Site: brandenburg
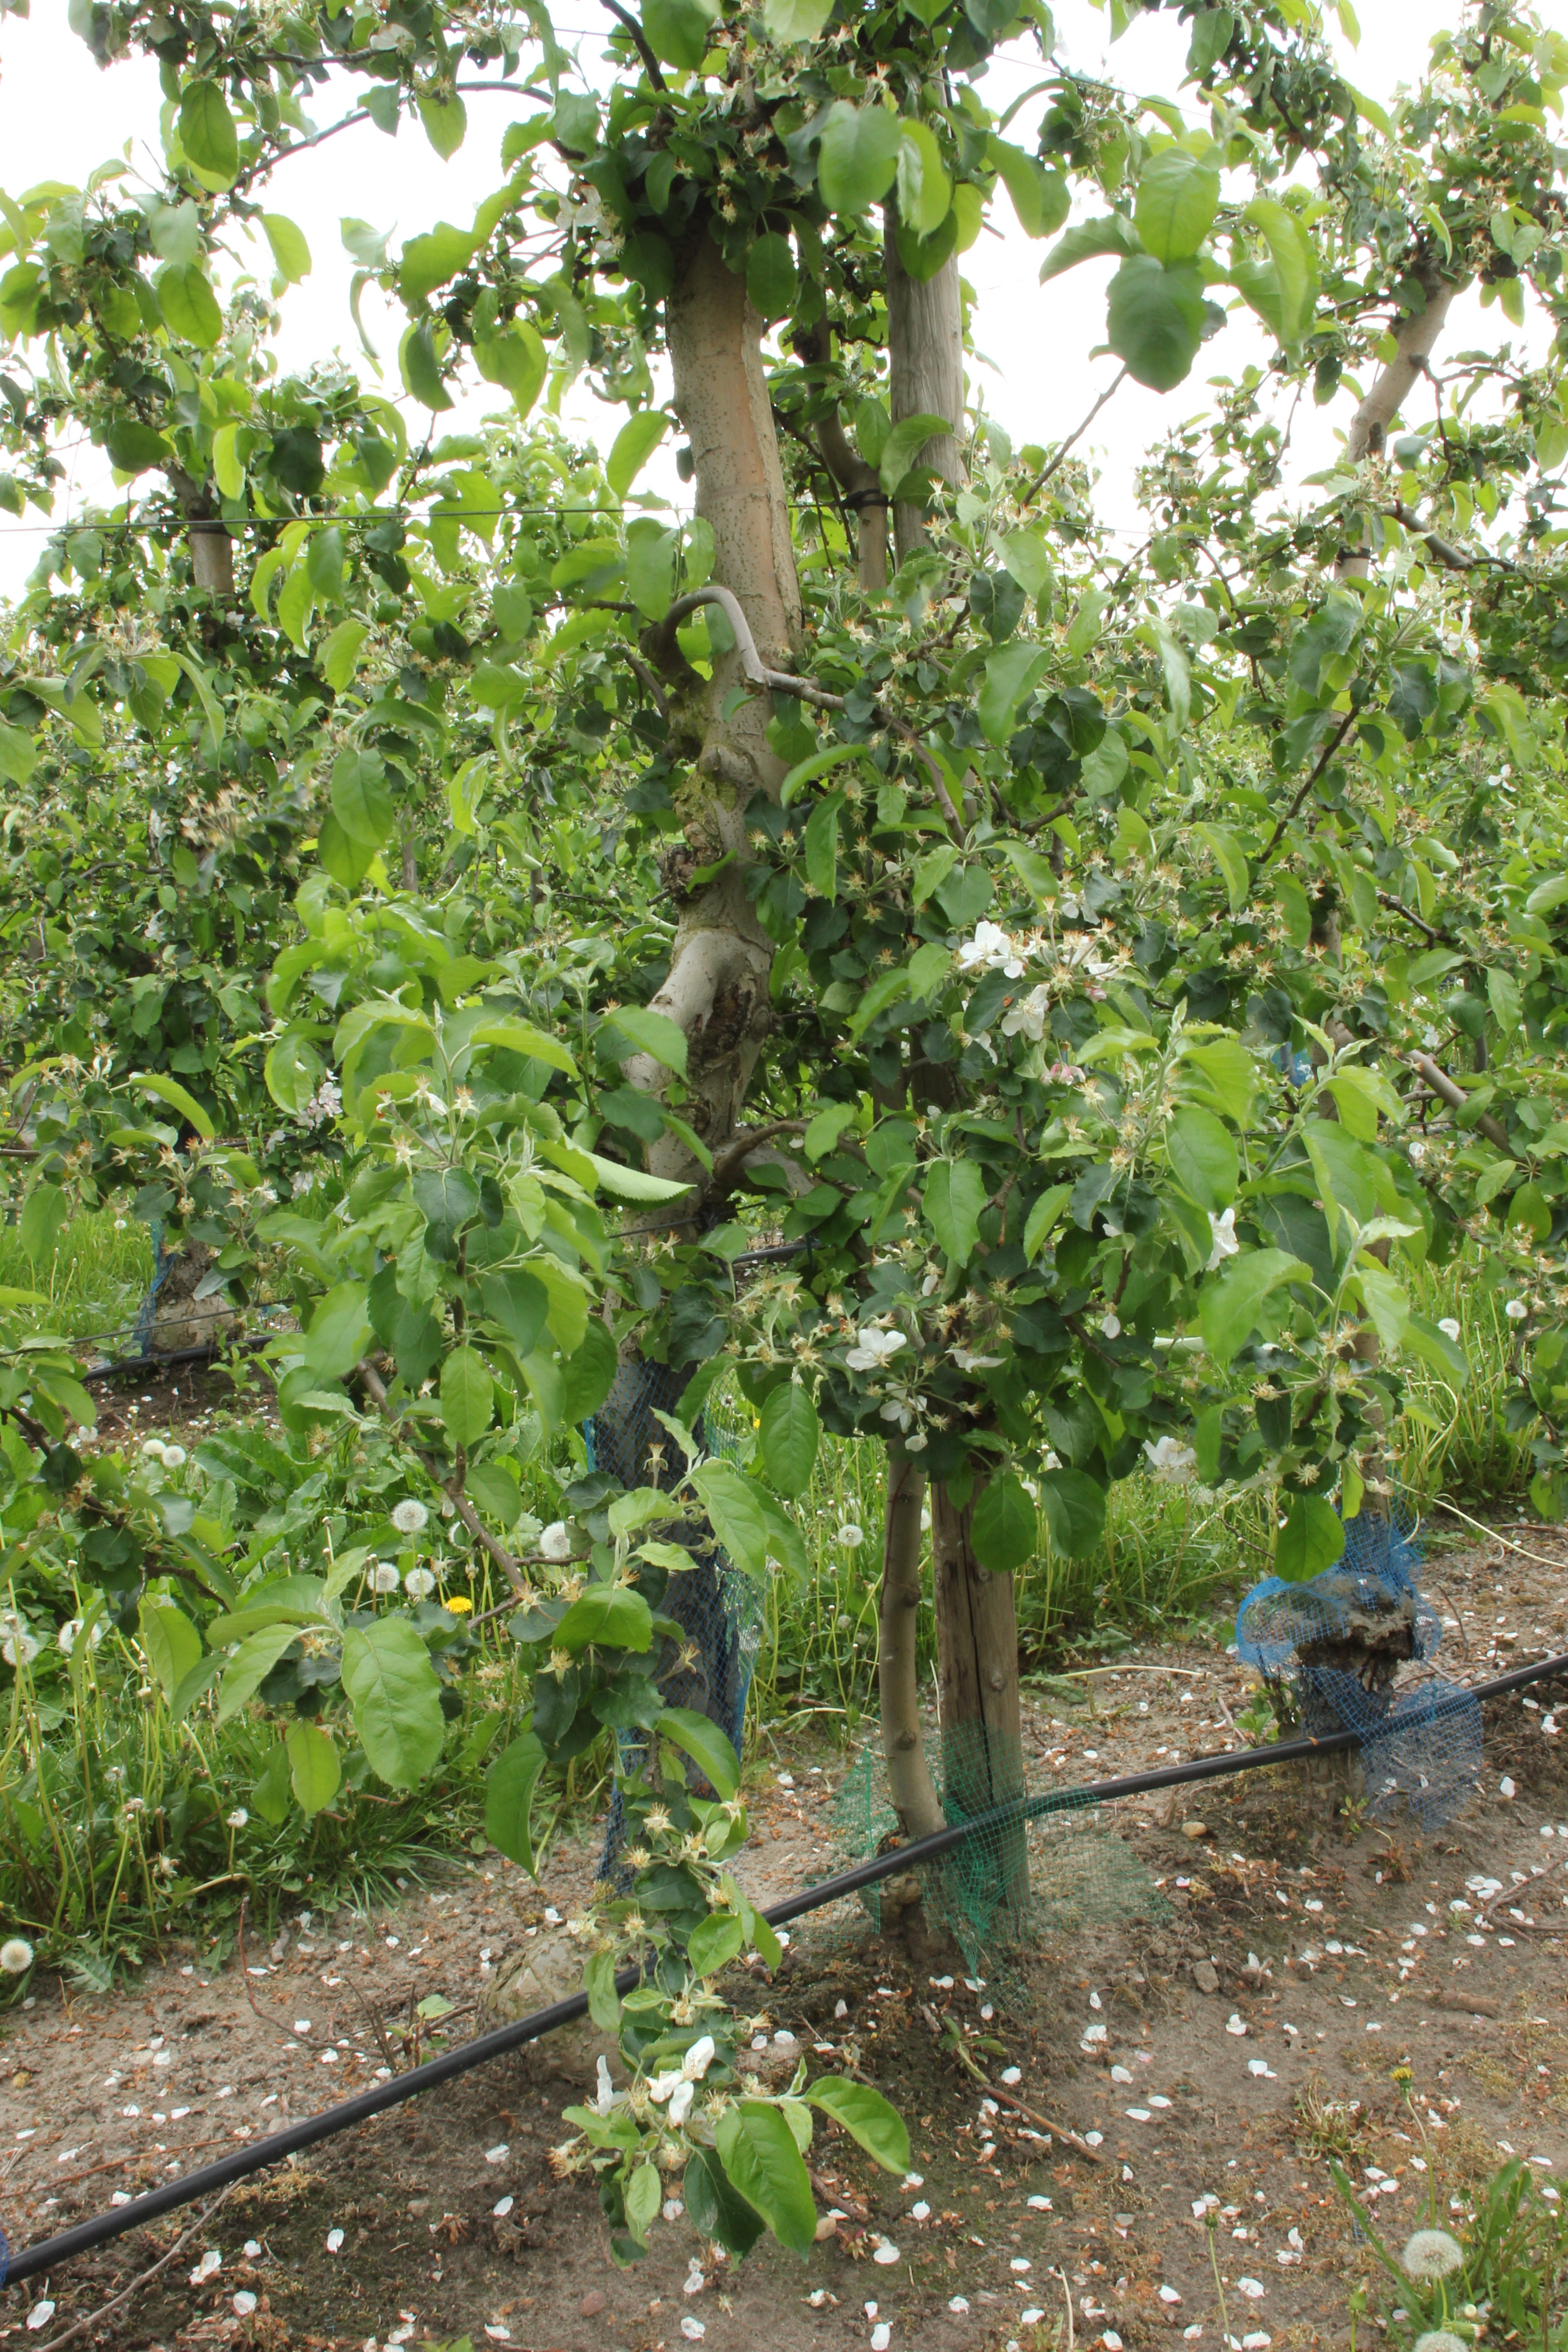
Growth stage (BBCH 67): Flowering